Phoenix news helicopter collision

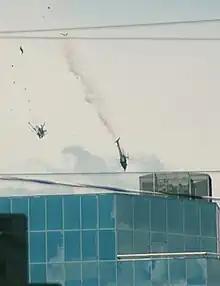
Photograph circulated by AP of the two helicopters falling moments after the crash

On July 27, 2007, two AS-350 AStar helicopters from television stations KNXV-TV and KTVK collided in mid-air over Phoenix, Arizona, United States, while covering a police pursuit. On board the two aircraft were four people in total, all of whom were killed: pilot Craig Smith and photographer Rick Krolak from KNXV, and pilot Scott Bowerbank and photographer Jim Cox from KTVK. No casualties were reported on the ground.